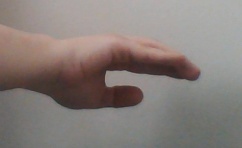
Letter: jeem